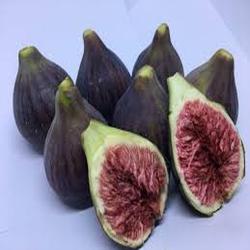
Label: Fig